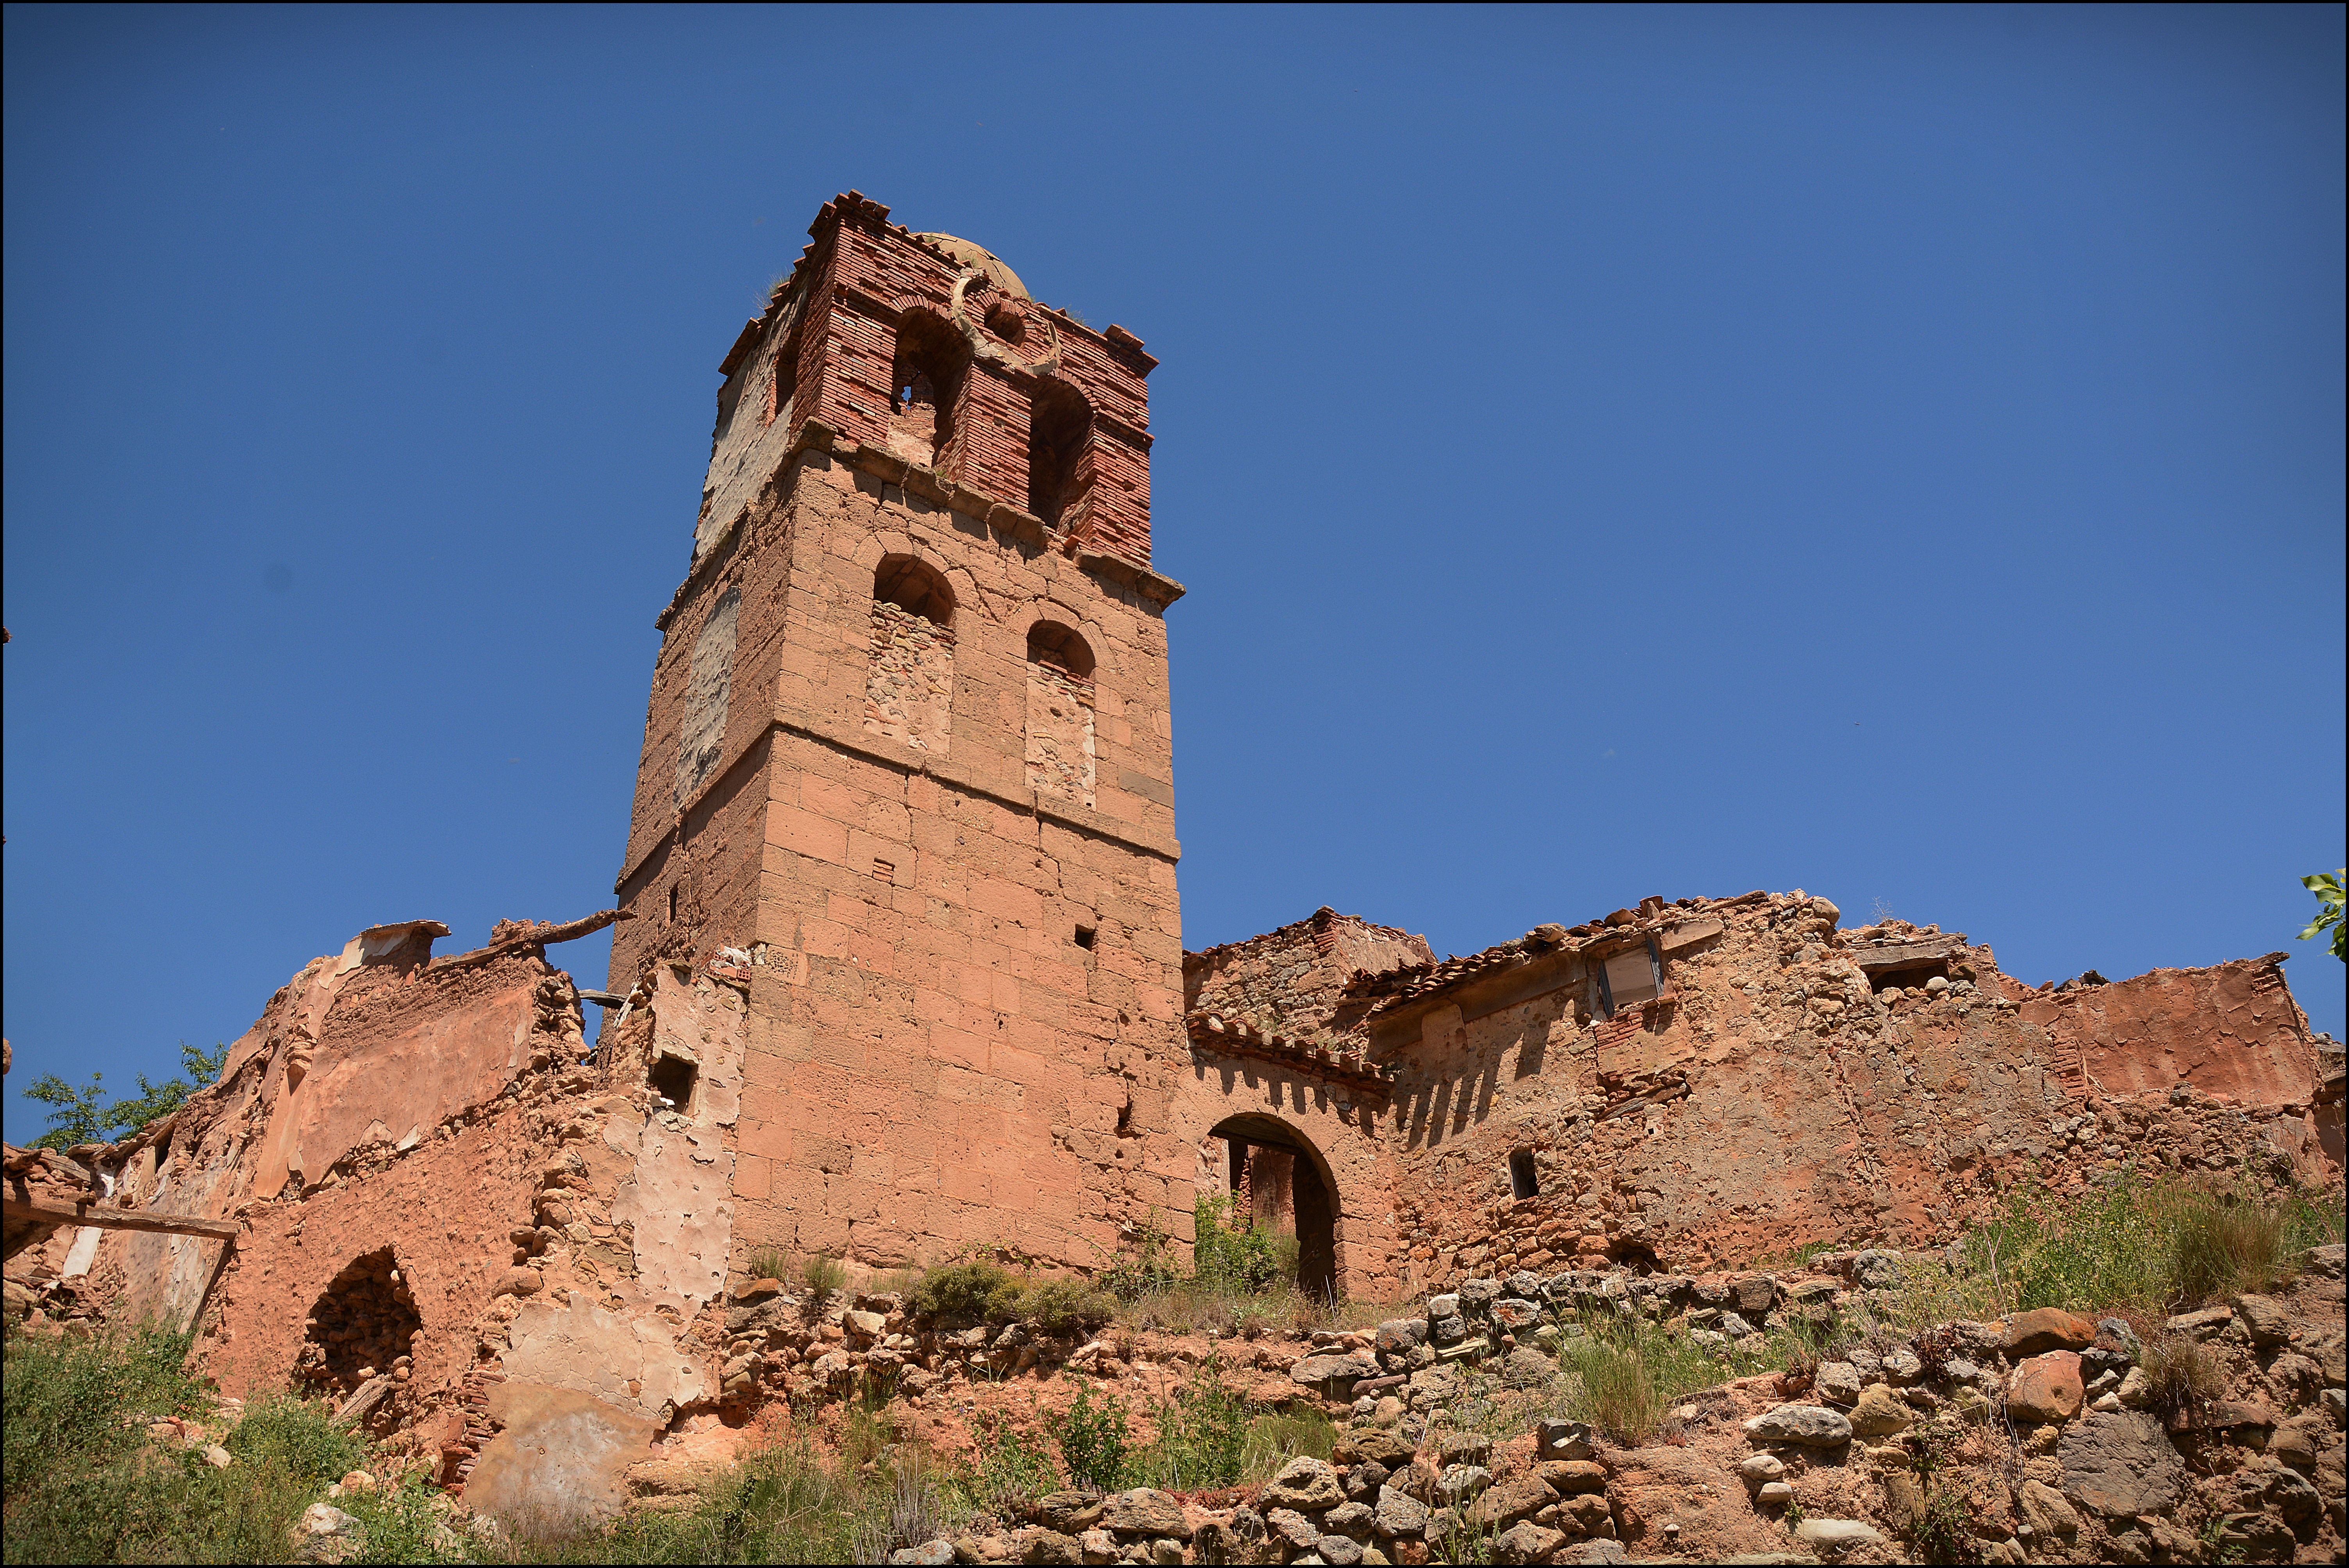
landscape, rock, mountain, sky, building, wall, village, tower, castle, facade, fortification, tourism, santa, medieval architecture, cool image, ruins, escarpment, arquitectura, torre, paisaje, maria, airelibre, history, ruinas, despoblado, arnedo, turruncun, i, middle ages, iglesiadesantamaria, archaeological site, unesco world heritage site, historic site, ancient history